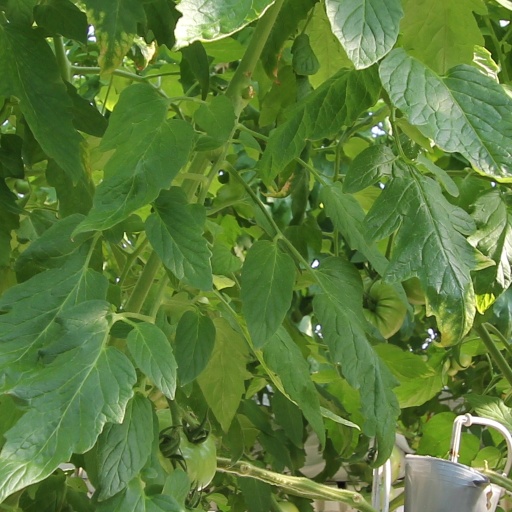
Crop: tomato